Question: Who is standing in the picture?
Tambaya: Waye  yake tsaye a cikin hoton?
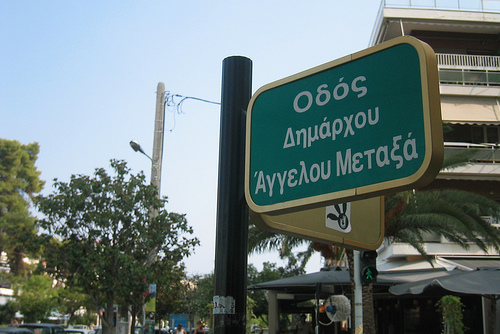
Answer: No one.
Amsa: Babu kowa.